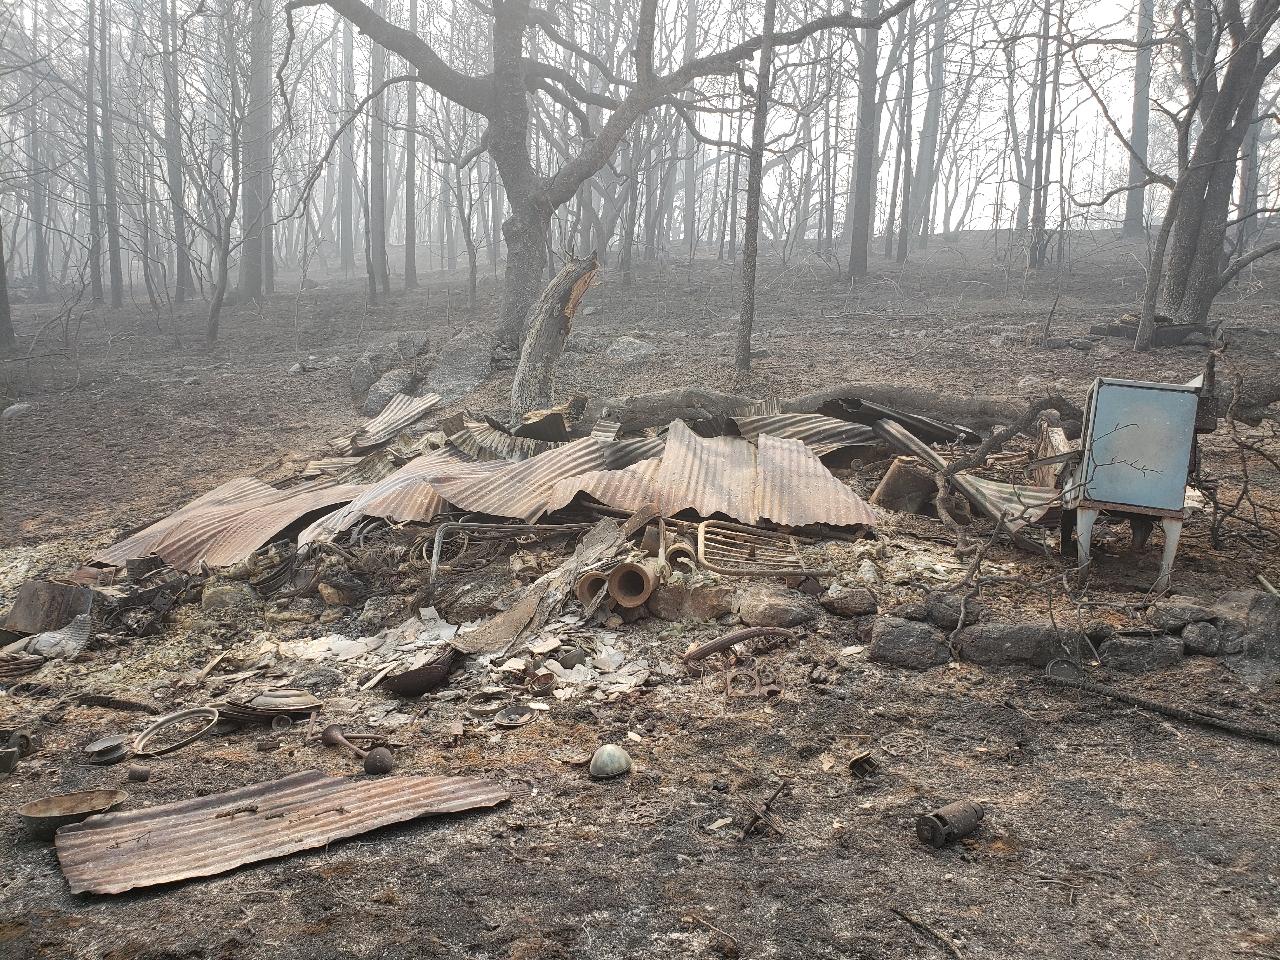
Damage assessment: destroyed